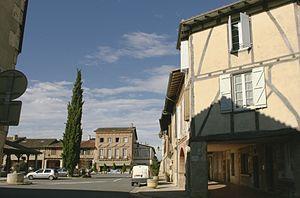
Cologne dans le Gers, France. - Halle et place.
Cologne est une commune française située dans le département du Gers en région Occitanie.